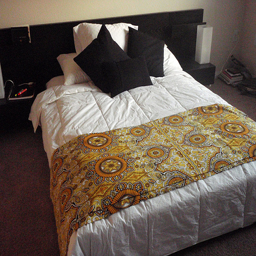
A white bed with black pillows and a patterned throw.
a large bed that is in some kind of room
The bed is made with a white comforter and bright blanket.
Bedroom with large bed with bedspread and colorful comforter.
A double bed made up with a quilt during the day